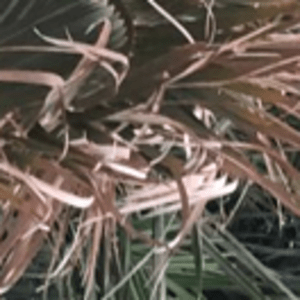
Label: Potassium Deficiency